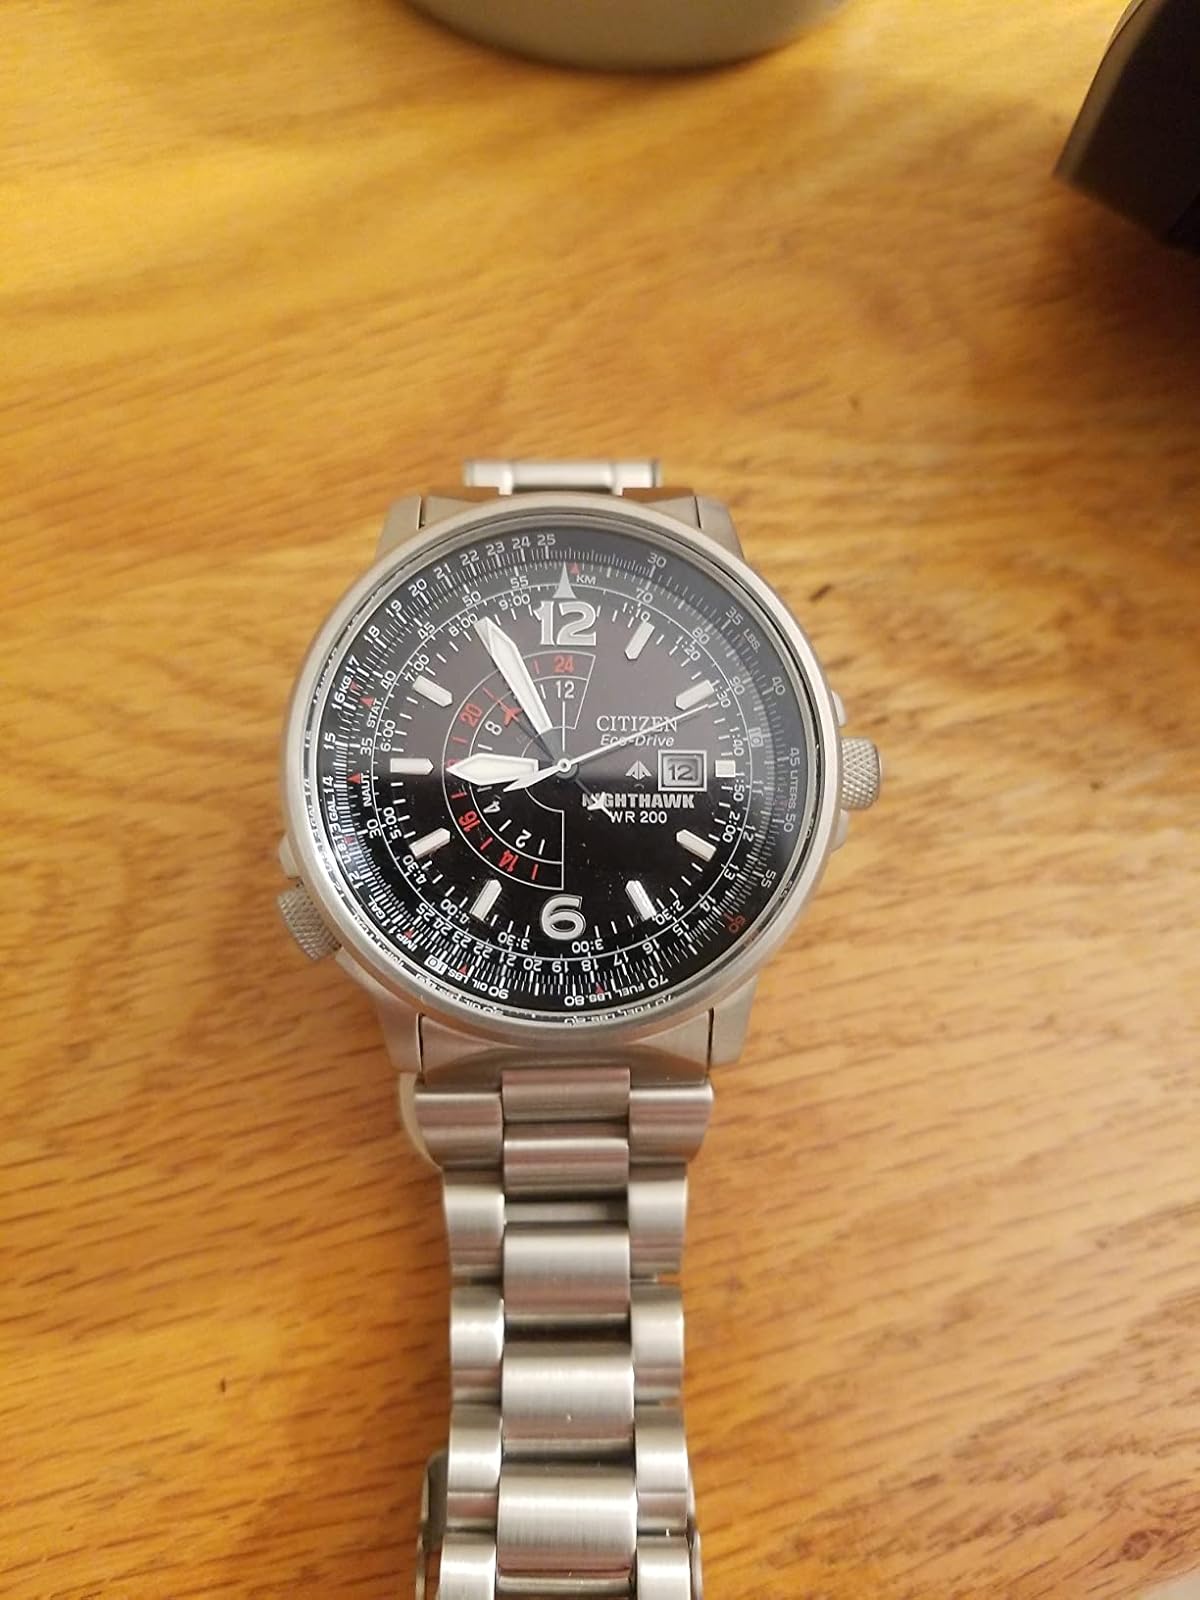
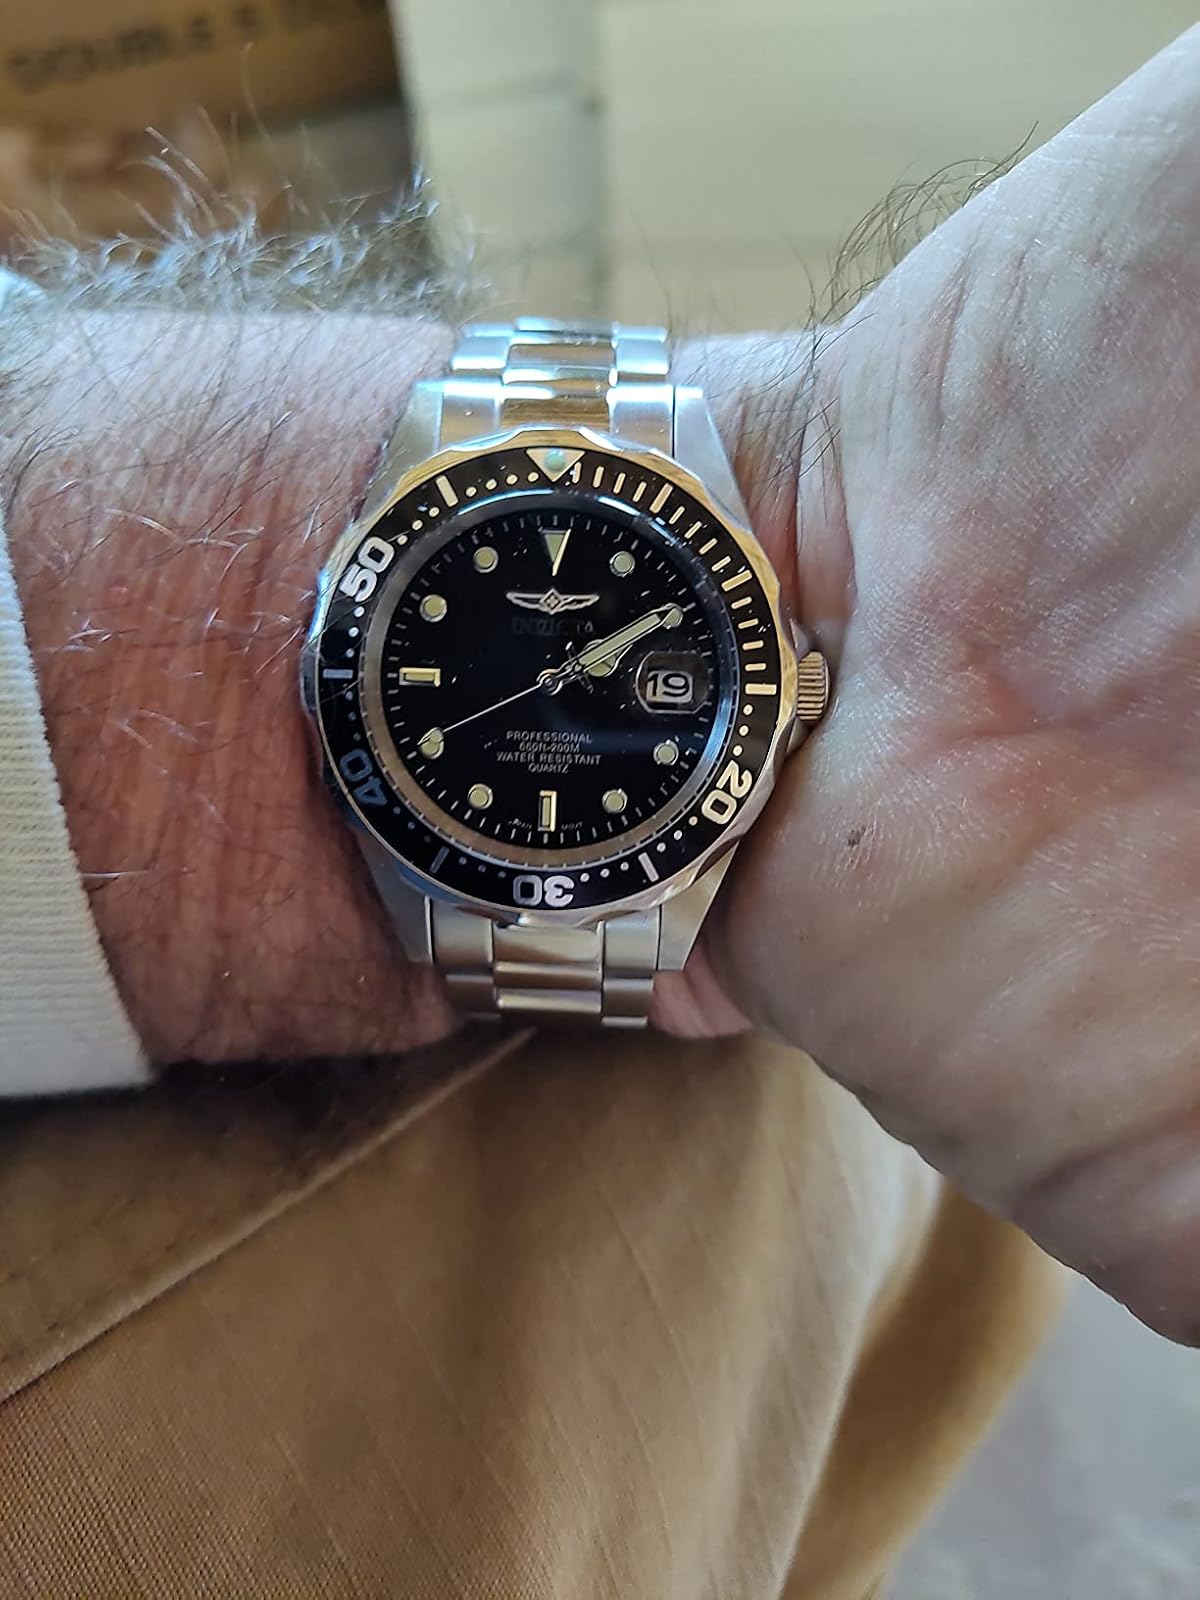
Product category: accessories_watch
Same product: no